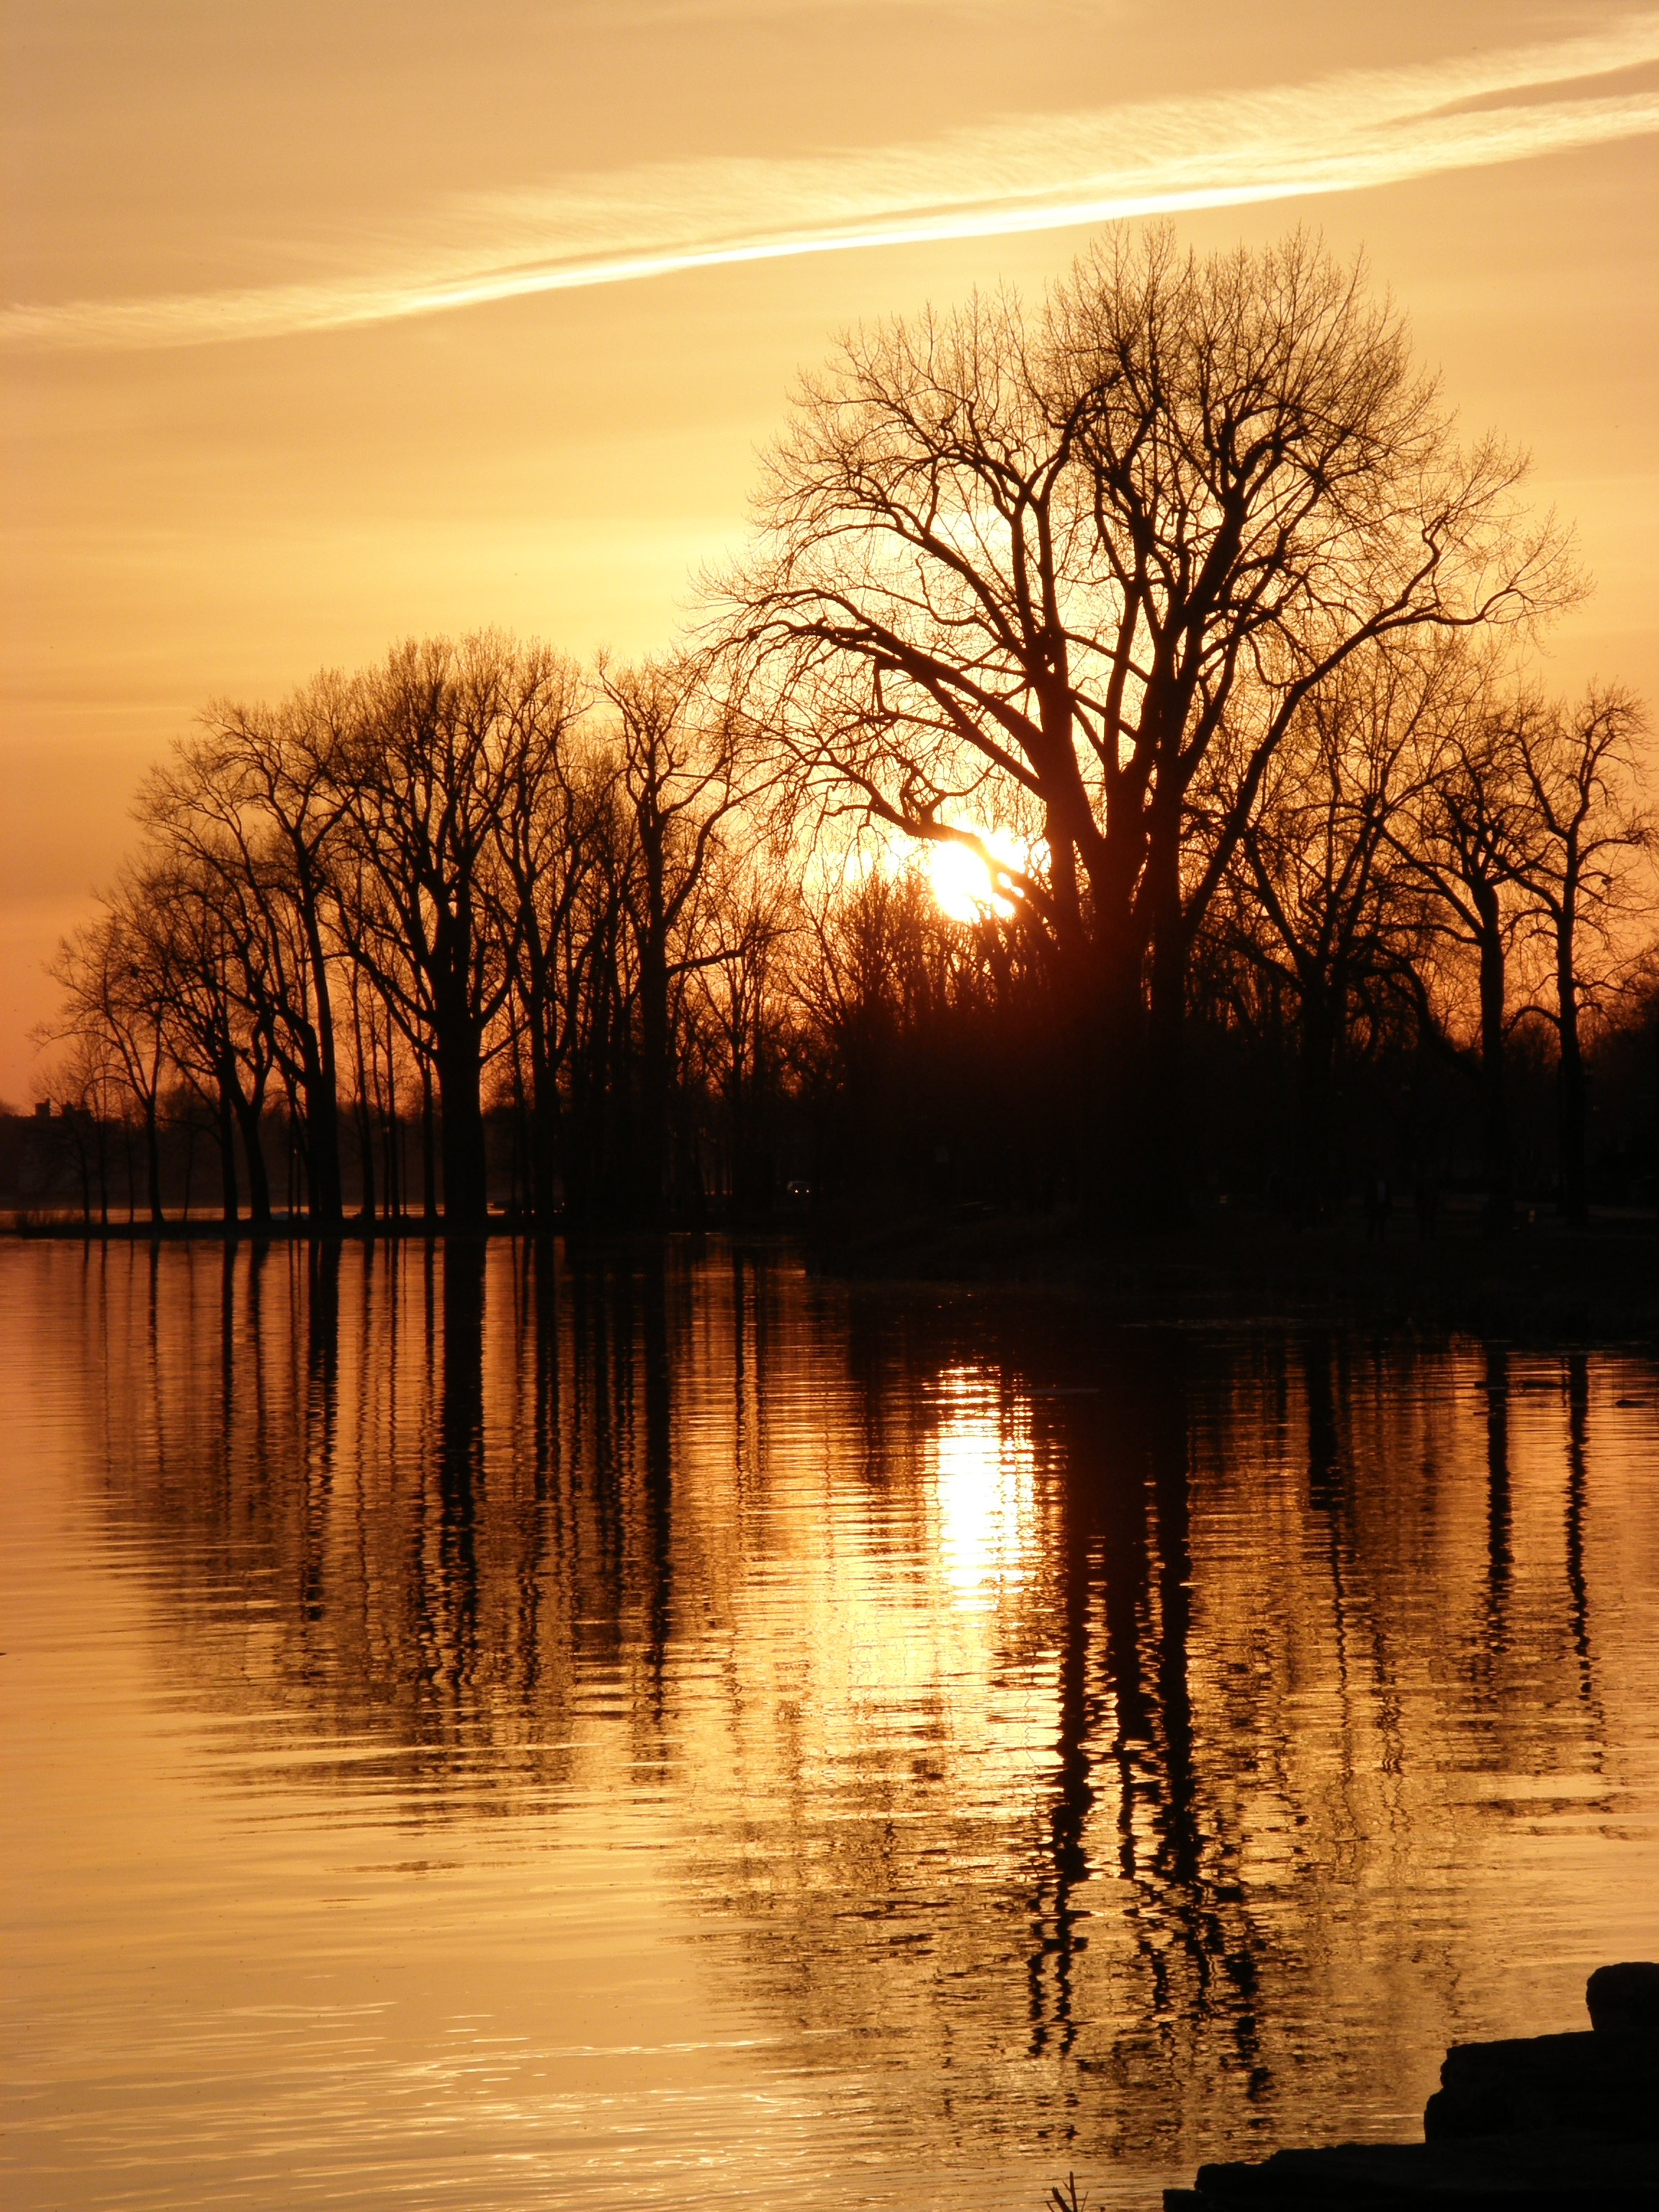
tree, water, nature, branch, cloud, sky, sun, sunrise, sunset, sunlight, morning, lake, dawn, summer, dusk, clear, evening, reflection, scenic, autumn, park, canada, reflections, sundown, atmospheric phenomenon, woody plant